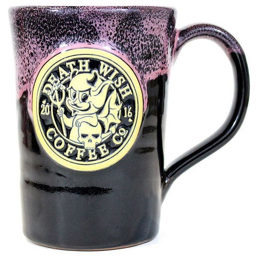
nothing says i love you more than a coffee mug with business operation !